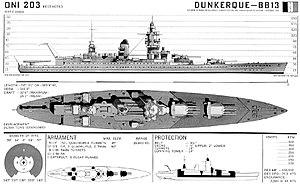
La classe Dunkerque est une classe de bâtiments de ligne français qui ont été mis en service au cours des années 1930. Ce furent les premiers navires de ligne construits, alors qu'allait s'achever la période de « vacances navales » instituée par le Traité de Washington et prolongée par le premier Traité naval de Londres. Leur conception reflète les préoccupations des architectes navals du moment, et la recherche d'une solution équilibrée entre les cuirassés, fortement armés, lourdement cuirassés et relativement lents, compte tenu de la limitation du déplacement fixé à 35 000 tonnes, et la demande de navires, plus rapides, surclassant les croiseurs lourds et autres « cuirassés de poche », tout en ayant un déplacement sensiblement inférieur à 35 000 tonnes. Leurs caractéristiques ne sont pas sans rappeler les croiseurs de bataille auxquels ils sont parfois assimilés.
Le Dunkerque a été la première unité d'une classe de bâtiments de ligne français mise en service à la fin des années 1930, la classe Dunkerque. Sa principale caractéristique était de se situer nettement en deçà des limites posées par le traité de Washington de 1922, en termes de déplacement et de calibre de l'artillerie principale des cuirassés.